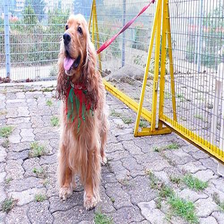
Species: dog
Breed: english cocker spaniel